Mandala Venkata Swamy Naidu

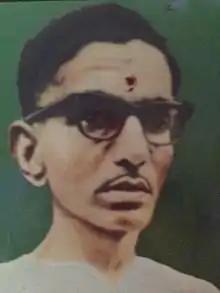

Mandala Venkata Swamy Naidu (born 15 January 1919, date of death unknown) was an Indian politician who was a member of parliament for the Machilipatnam Lok Sabha constituency from 1962 to 1967.